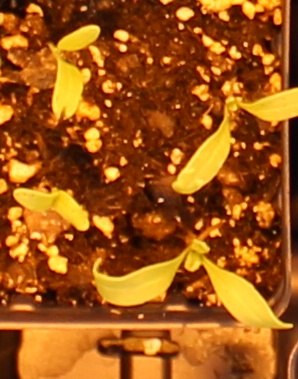
Label: Sugar beet